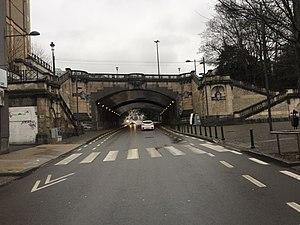
G
Cette page reprend une partie des bâtiments remarquables se trouvant sur le trajet de la ligne 55 du tramway de Bruxelles.